2023 Saskatchewan Rush season

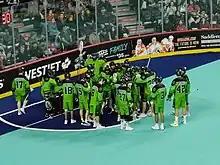
Saskatchewan Rush crowding around the net before a preseason game against the Calgary Roughnecks on November 26, 2022 at the Scotiabank Saddledome.

Jimmy Quinlan will be the head coach. In the 2022 season, Quinlan co-coached the last four games with Derek Keenan after Jeff McComb was fired mid-season.